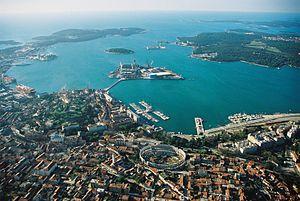
L'amphithéâtre de Pula ou colisée de Pula, est un amphithéâtre romain bien conservé, situé à Pula, en Istrie.
La Marine de guerre impériale et royale, plus généralement nommée la Marine austro-hongroise, était la force navale de l'Autriche-Hongrie. À l'origine une flottille marchande basée en mer Adriatique, elle évolua progressivement en une marine de guerre capable d'opérer à l'échelle mondiale. Elle était aussi constituée d'une marine fluviale, dédiée à surveillance du Danube et fut l'une des premières marines au monde à recourir avec succès aux hydravions. Ses navires utilisaient le sigle SMS pour Seiner Majestät Schiff, qui signifie « le navire de sa majesté ».